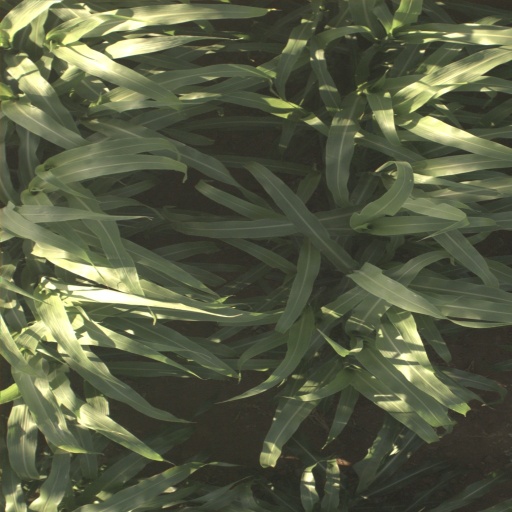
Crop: sorghum